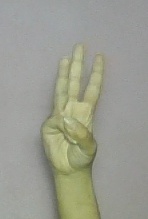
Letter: thaa